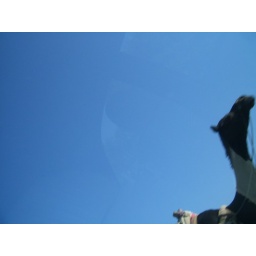
Out the car window in Rajasthan #4